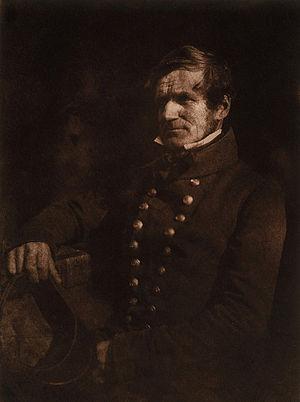
Charles William Peach, fut un naturaliste et un géologue britannique.